Vayigash

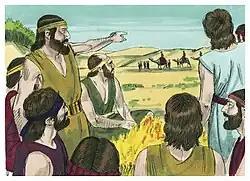
Judah said, "Let us sell him to the Ishmaelites." (Genesis 37:27) (1984 illustration by Jim Padgett, courtesy of Distant Shores Media/Sweet Publishing)

Rabbi Elazar interpreted Joseph's reference to Benjamin in Genesis 45:12 to mean that just as Joseph bore no malice against his brother Benjamin (who had no part in selling Joseph to Egypt), so Joseph had no malice against his other brothers. And Rabbi Elazar interpreted Joseph's reference to his mouth in Genesis 45:12 to mean that Joseph's words reflected what was in his heart. A Midrash interpreted Joseph's reference to his mouth in Genesis 45:12 to mean that Joseph asked them to note that he spoke in Hebrew.